Falcon City of Wonders

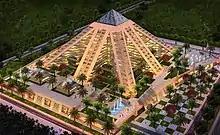
3D Model Design for The Pyramid's Park

Inspired by the Pyramids of Egypt, The Pyramid's Park consists of three pyramids - Dubai Grand Pyramid, Medium Pyramid and Small Pyramid, each of which is named after a star's name combined with the abbreviation SAAM. Dubai Grand Pyramid is named SAAMAntares after one of the most gigantic stars; Antares. The Meidum Pyramid to be named after the present North Pole star Polaris to become SAAM Polaris, while the Small Pyramid will be called SAAM Vega pointing to the future North Pole star Vega.